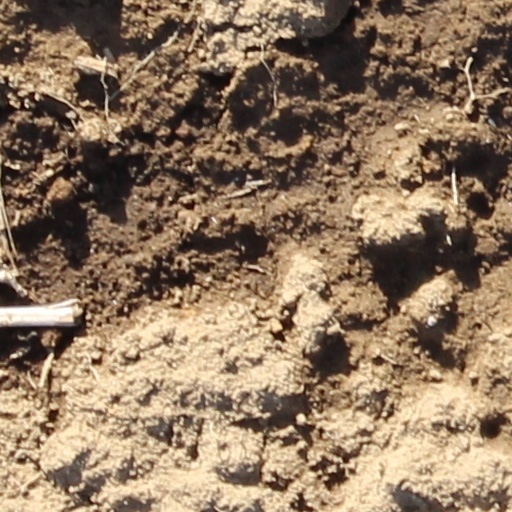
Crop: wheat